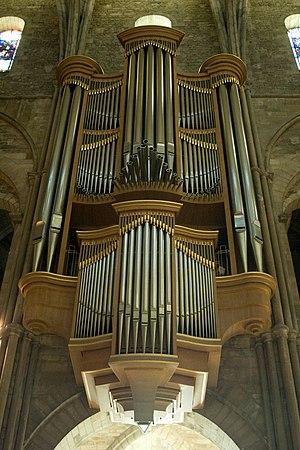
Orgue de la Basilique Saint-Remi à Reims
La basilique Saint-Remi est un édifice religieux chrétien construit aux alentours de l'an mil dans la ville de Reims.
Le buffet d'orgue est la partie visible de l'orgue. Il est la structure de menuiserie dans laquelle sont placés les tuyaux et les sommiers de l'orgue.